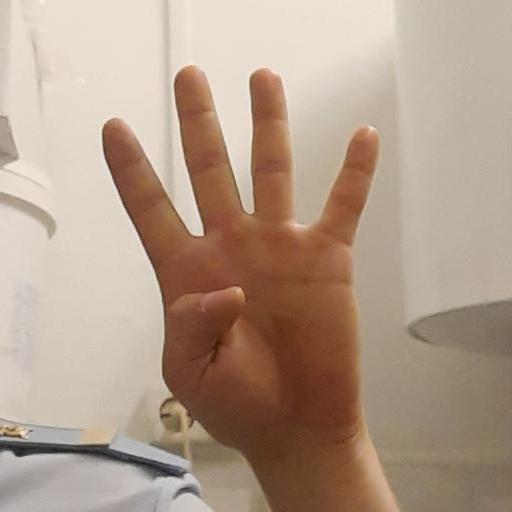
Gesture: four